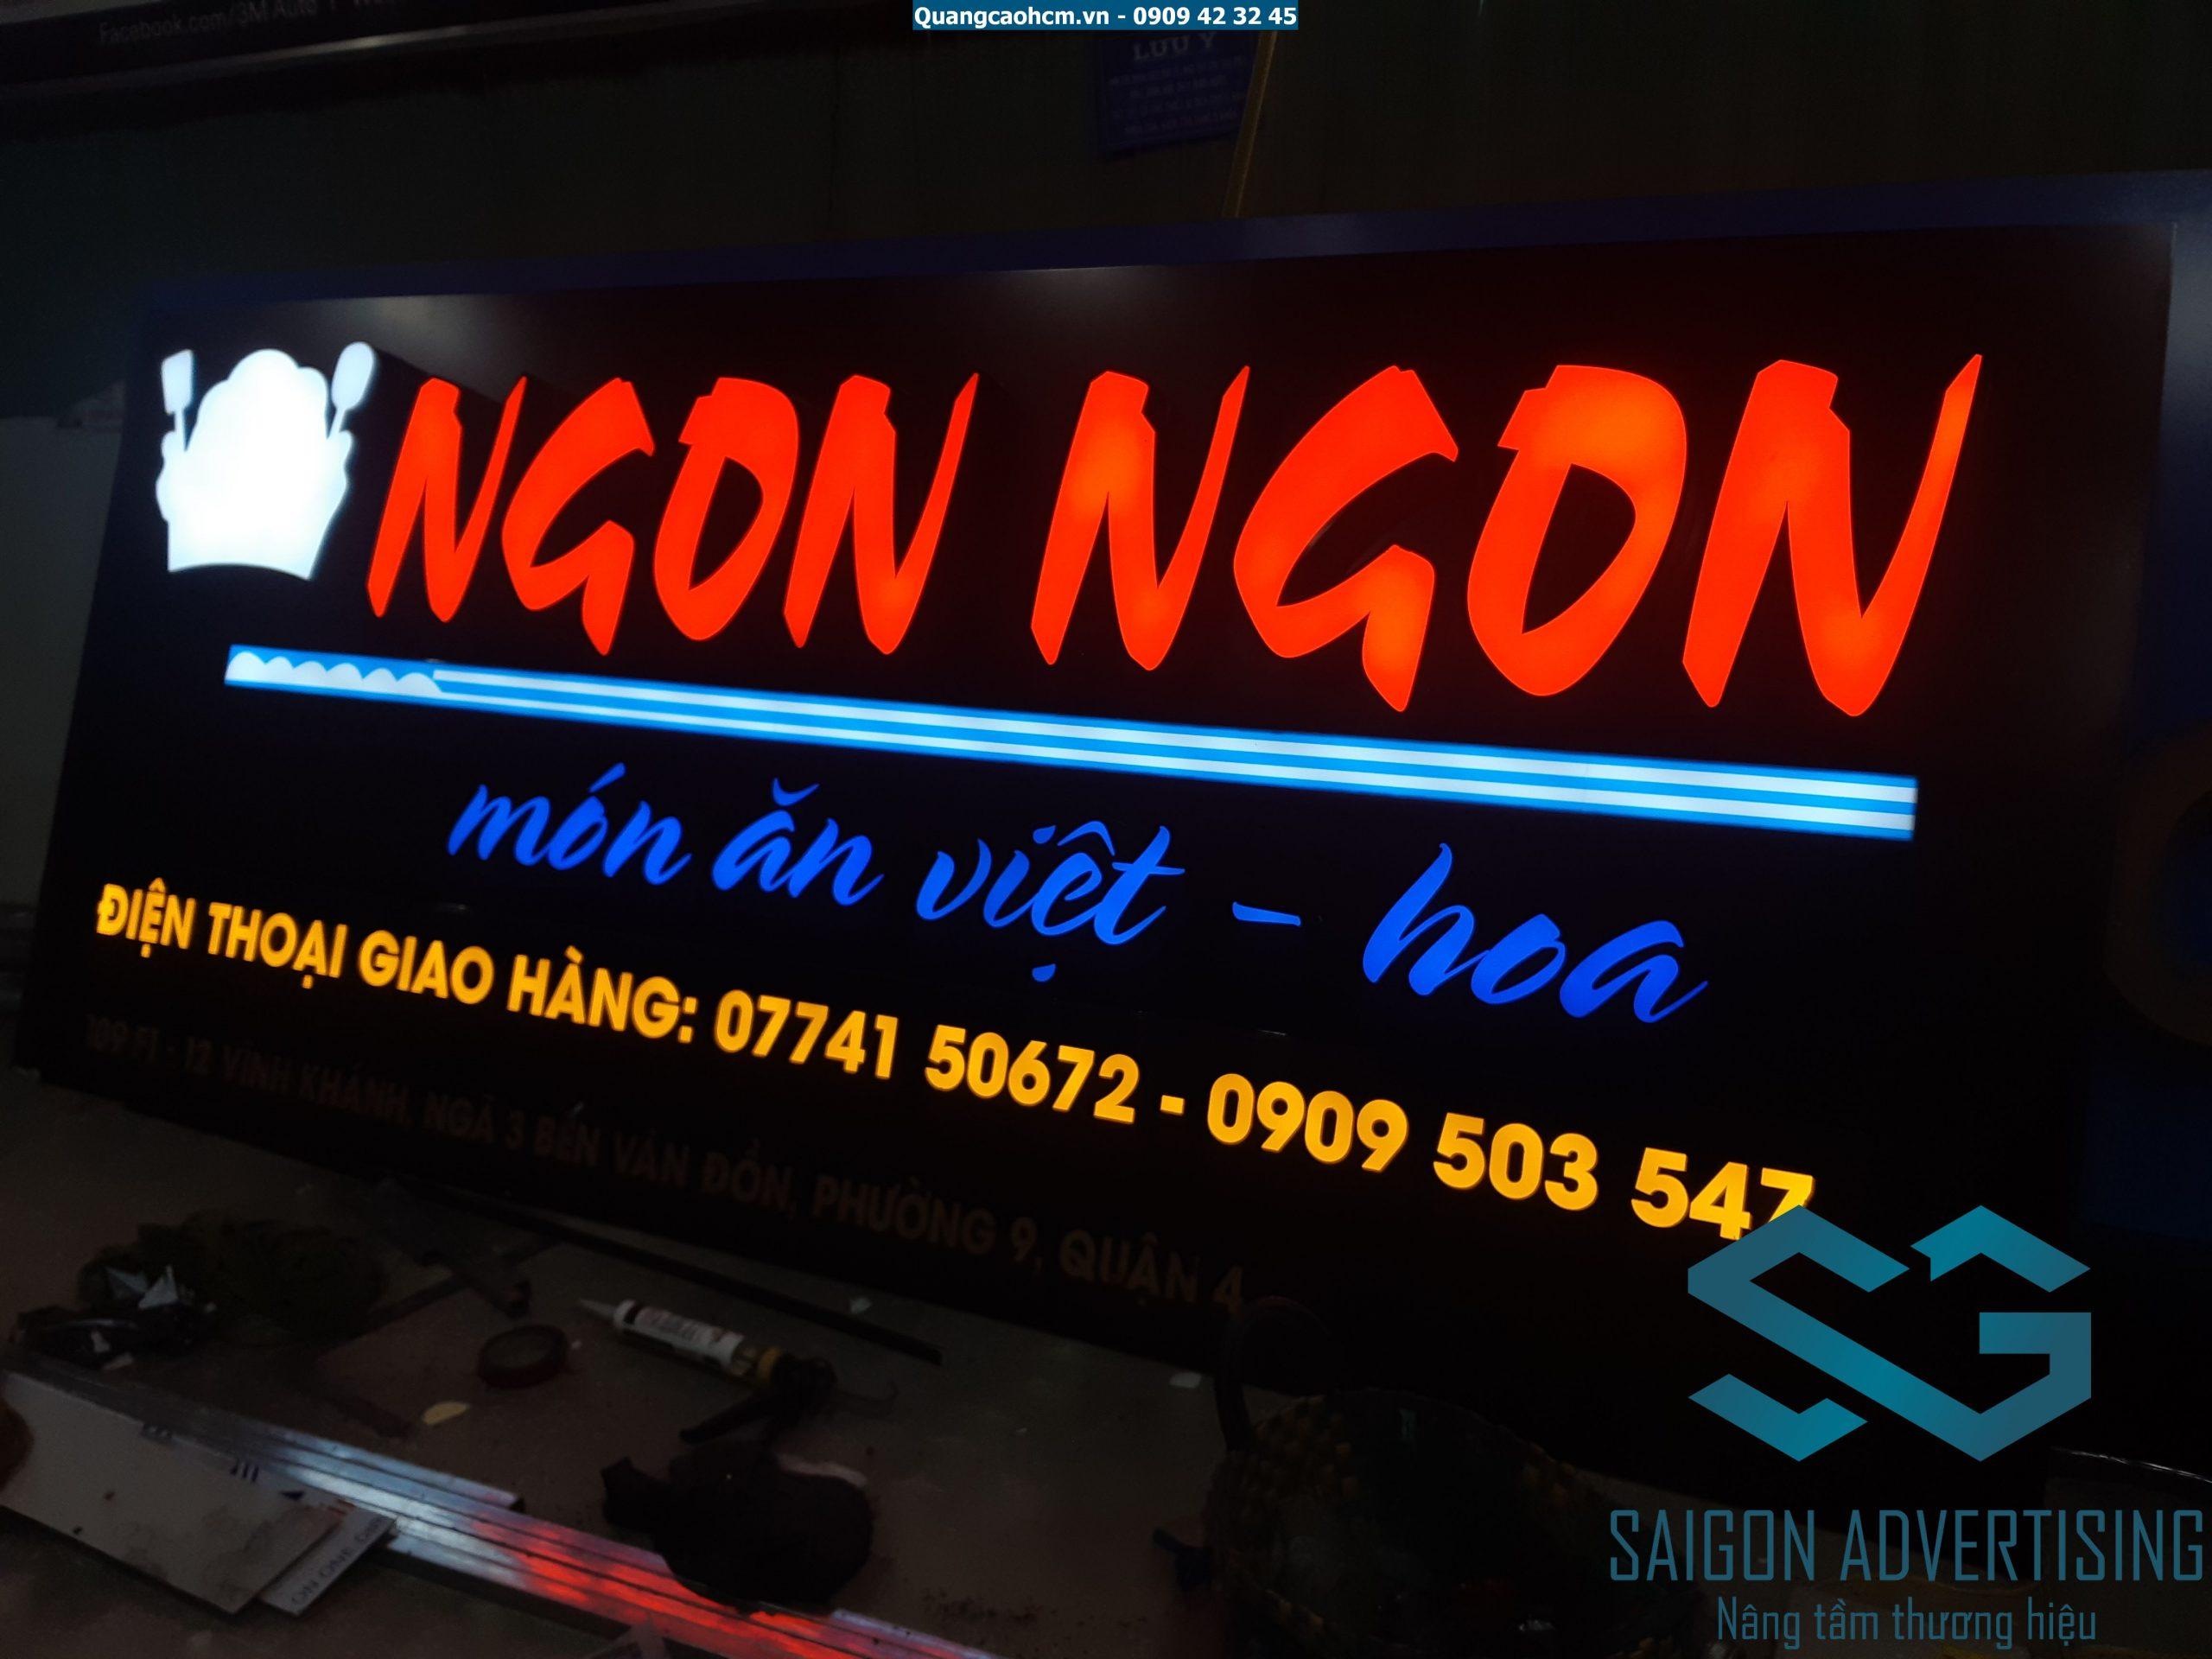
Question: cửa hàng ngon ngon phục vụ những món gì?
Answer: cửa hàng ngon ngon phục vụ những món ăn việt - hoa